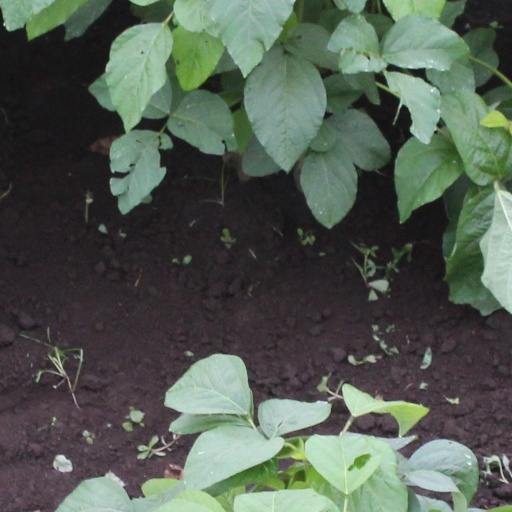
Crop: soybean